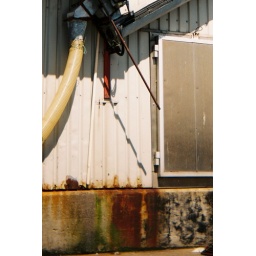
Shoot using 35mm in a box brown camera